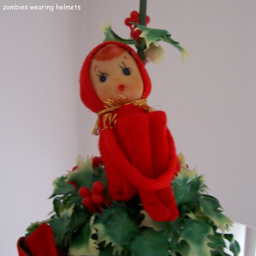
elf on a bell made of holly